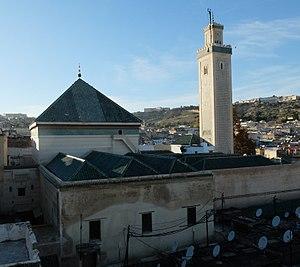
Le mausolée de Moulay Idriss II est une zaouïa située au cœur du quartier Fès el-Bali, le plus vieux quartier de Fès. Le mausolée est dédié à l'émir idrisside Idris II et abrite sa tombe.Il est considéré, avec la mosquée Quaraouiyine, comme étant le monument le plus célèbre et le plus visité de la ville.